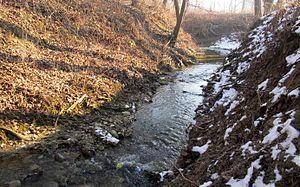
La Stura del Monferrato est un petit cours d’eau, affluent de droite du Pô, qui naît et coule entièrement sur les collines du Montferrat septentrional formant le long de son parcours le Val Cerrina.